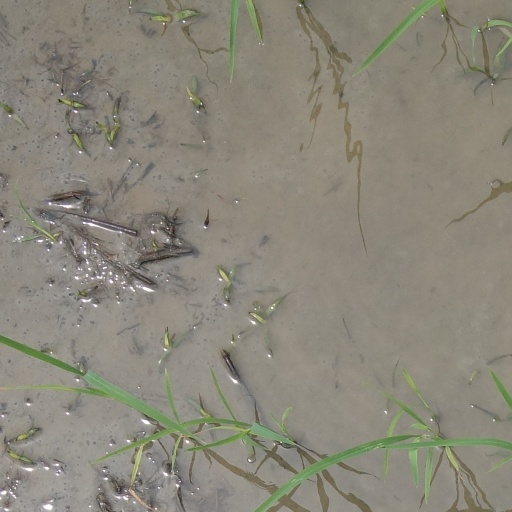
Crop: rice